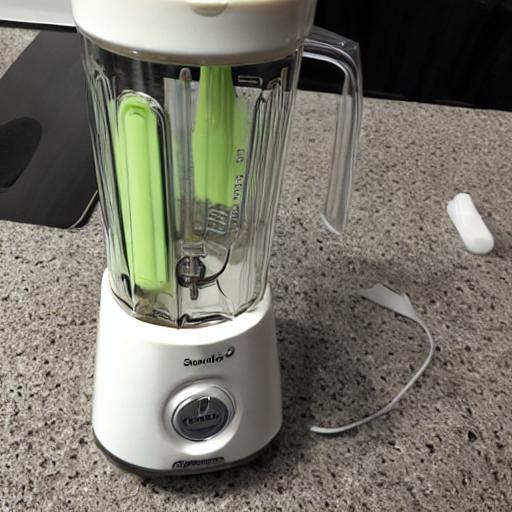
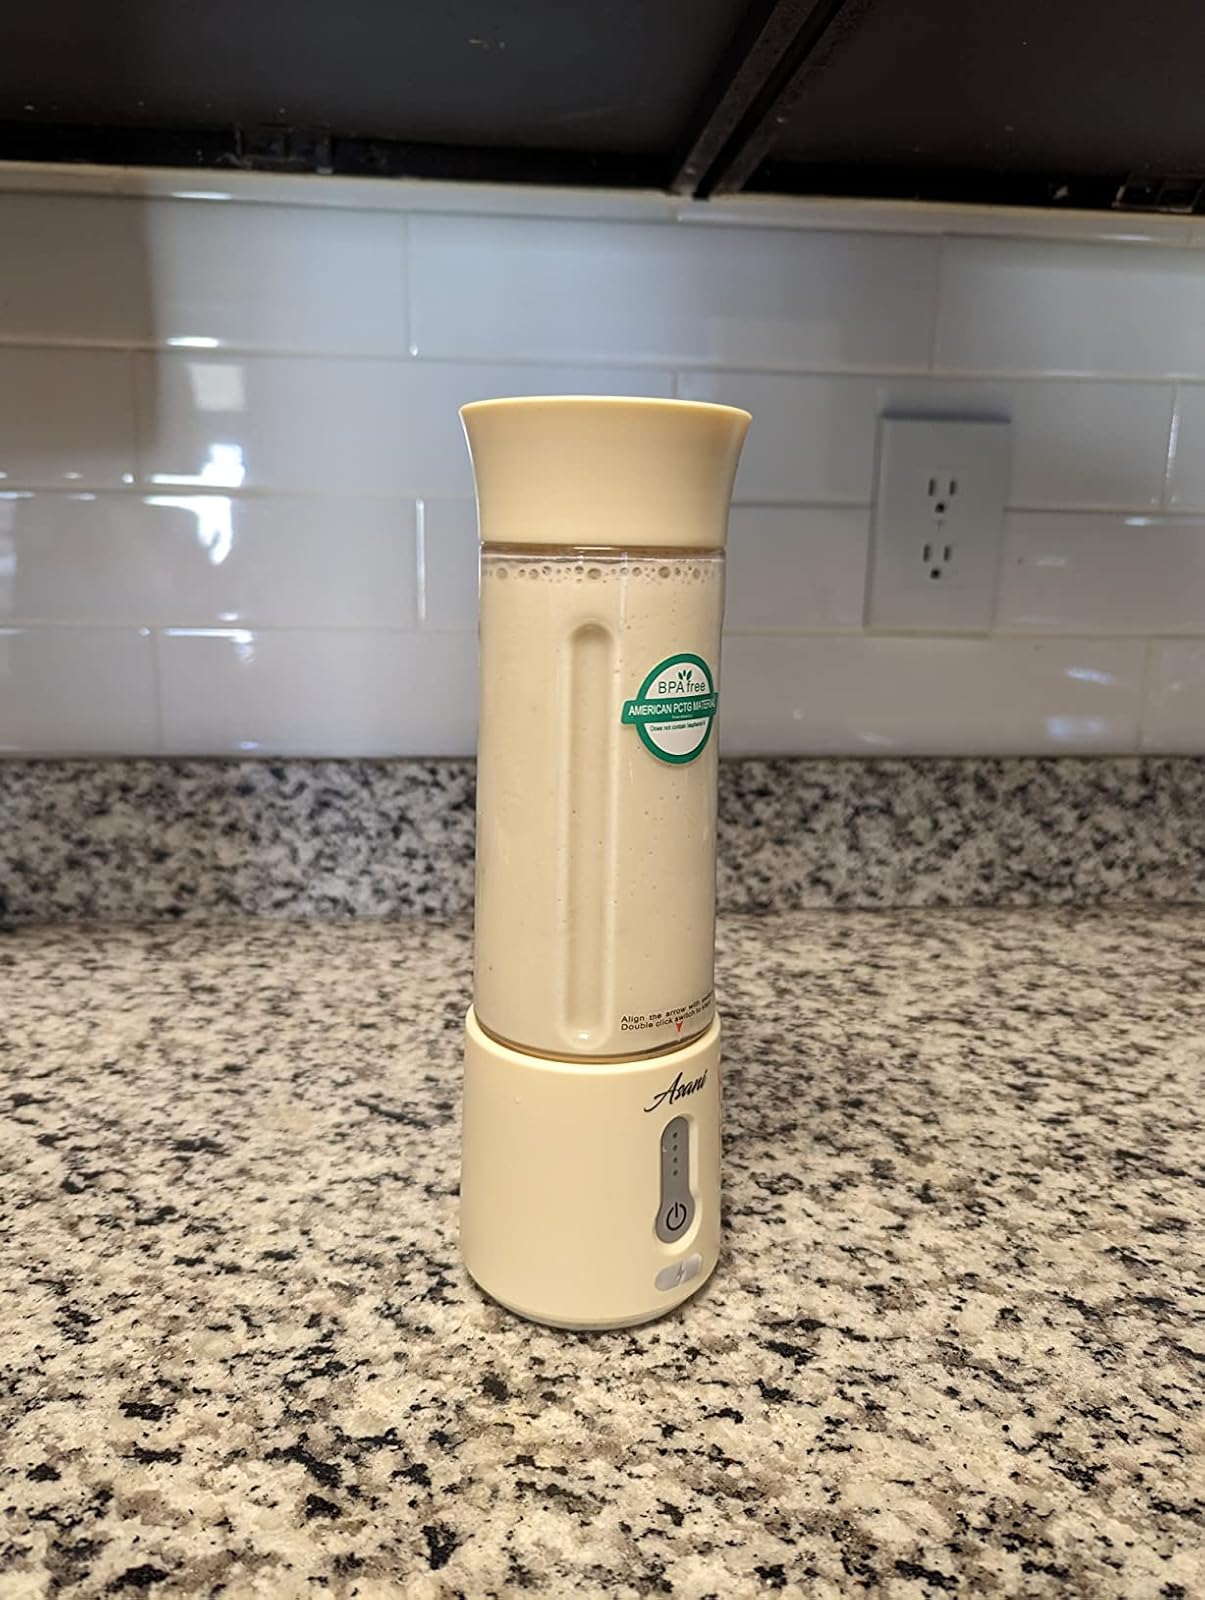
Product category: items_blender
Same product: no